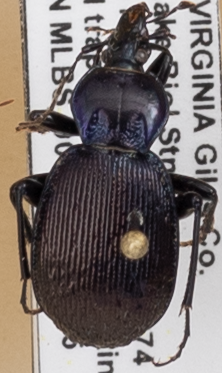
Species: Sphaeroderus stenostomus lecontei
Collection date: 2021-06-15
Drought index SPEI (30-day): -0.51
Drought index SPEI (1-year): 0.718
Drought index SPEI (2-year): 1.28